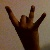
The image shows a hand gesture representing the number 8 in Indian Sign Language.